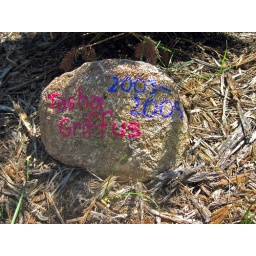
Tasha's rock that is under her tree